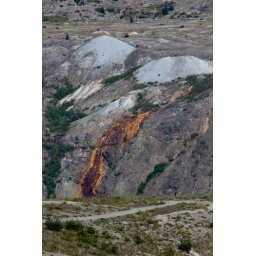
A trickle of water has formed some interesting patterns in this rock as seen from the Johnston Ridge Observatory.